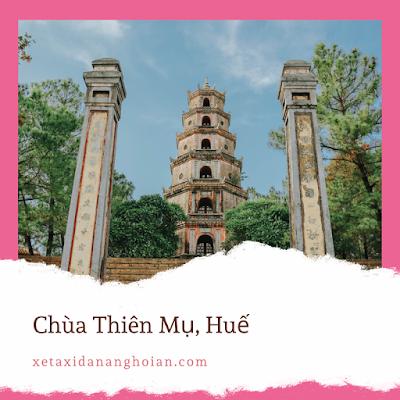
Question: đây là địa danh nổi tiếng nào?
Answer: đây là chùa thiên mụ ở huế